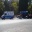
Label: ambulance